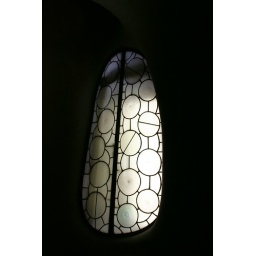
there were no rectanglar windows in the house. each window is completely unique and organic.